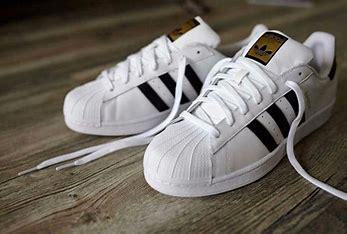
Brand: adidas
Model: originals Adidas Originals Superstar